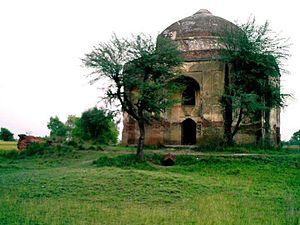
Le district de Mandi Bahauddin est une subdivision administrative de la province du Pendjab au Pakistan. Constitué autour de sa capitale Mandi Bahauddin, le district est entouré par les districts de Jhelum et de Gujrat au nord, le district de Gujranwala à l'est, le district d'Hafizabad au sud et enfin le district de Sargodha à l'ouest.